Truce of Leulinghem

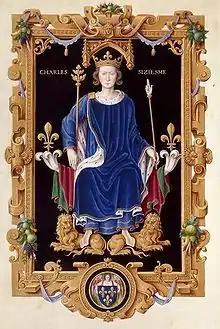
Charles VI of France

The French government was in effect led by the Duke of Burgundy since Charles VI's incapacity, and French approval was quickly granted. In England, Richard's political position was weak and the House of Commons of England in Parliament was controlled largely by the knights fighting the war. Richard feared open rebellion if he agreed to the treaty without the approval of Parliament, and called a session to consider the treaty. Parliament rejected the treaty, citing their fear of placing the king as a liege of the king of France and suggesting it would effectively make England a client kingdom of France. The Parliament also refused to pass a significant tax increase to continue funding the stalled war.